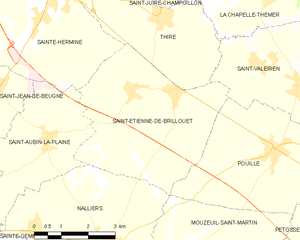
Carte des communes françaises Saint-Étienne-de-Brillouet